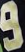
Number: 9